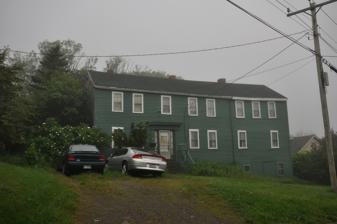
Building: Chaloner House
Country: Unknown
Year built: 1818
Historic house in Maine, United States United States historic place Chaloner House U.S. National Register of Historic Places Show map of Maine Show map of the United States Location 3 Pleasant St., Lubec, Maine Coordinates 44°51′42″N 66°59′6″W / 44.86167°N 66.98500°W / 44.86167; -66.98500 Area 0.1 acres (0.040 ha) Built 1818 ( 1818 ) Architectural style Federal NRHP reference No. 07000009 Added to NRHP February 7, 2007 The Chaloner House is a historic house at 3 Pleasant Street in Lubec, Maine .  It was built in stages ending around 1818, and is one of Lubec's relatively few Federal period buildings.  It is also distinctive as an early example of a lodging house, a type of housing that is rare in eastern Maine. The house was listed on the National Register of Historic Places in 2007. Description and history The Chaloner House is set on the west side of the northernmost block of Pleasant Street, near the northeastern tip of the Lubec peninsula.  It is a 2 + 1 ⁄ 2 -story wood-frame structure, eight bays wide, set on a sloping lot that provides a full basement level for the northernmost three bays.  It has a saltbox profile, with its rear roofline sloping down to the first floor.  The main facade is divided into two sections, the left five bays and the right three, based on its construction history.  The left five bays have the entrance at their center, flanked by sidelight windows and pilasters, and topped by an entablature and cornice.  The interior rooms at the front of house have retained a significant amount of Federal period styling, including woodwork and fireplaces, although many of latter have been blocked or had inserts placed in them. When the property was purchased in 1817 by William Chaloner, there was almost certainly already a house standing on it; this was either a three-bay or five-bay structure, that may or may not have had the saltbox addition to the rear.  Chaloner had eleven children by two wives between 1810 and 1835, and was likely responsible for enlarging the house he purchased to its present size.  He also apparently took on lodgers: census figures for both 1820 and 1830 show a large number of males between 16 and 45 living in his house.  Chaloner lost the house to a debt-related auction in 1834, and it has since served as a single- or multi-family residence since. See also National Register of Historic Places listings in Washington County, Maine References